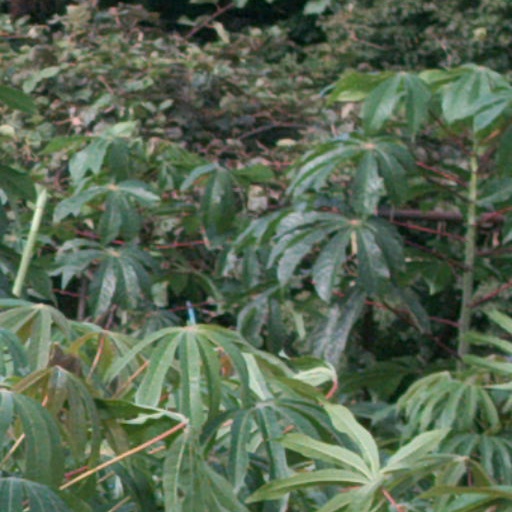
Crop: cassava